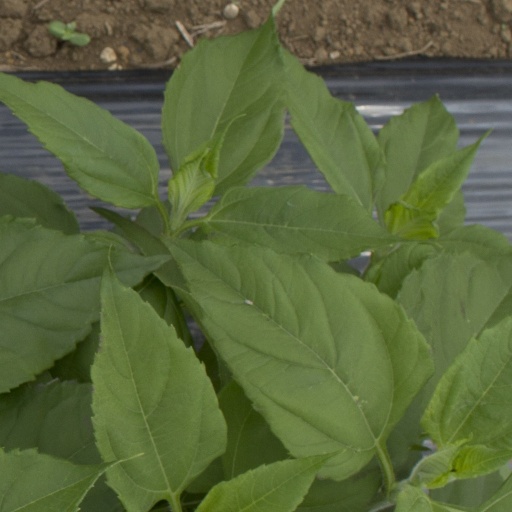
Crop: Jerusalem artichoke